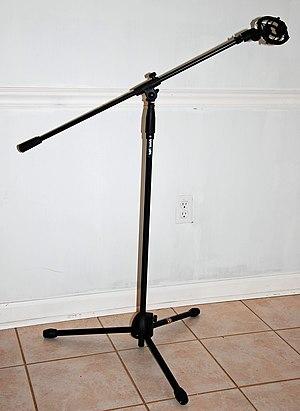
Un pied de micro est un accessoire très important en technique de prise de son, qui a pour but de placer le ou les microphones à l'endroit idéal par rapport à la source sonore.